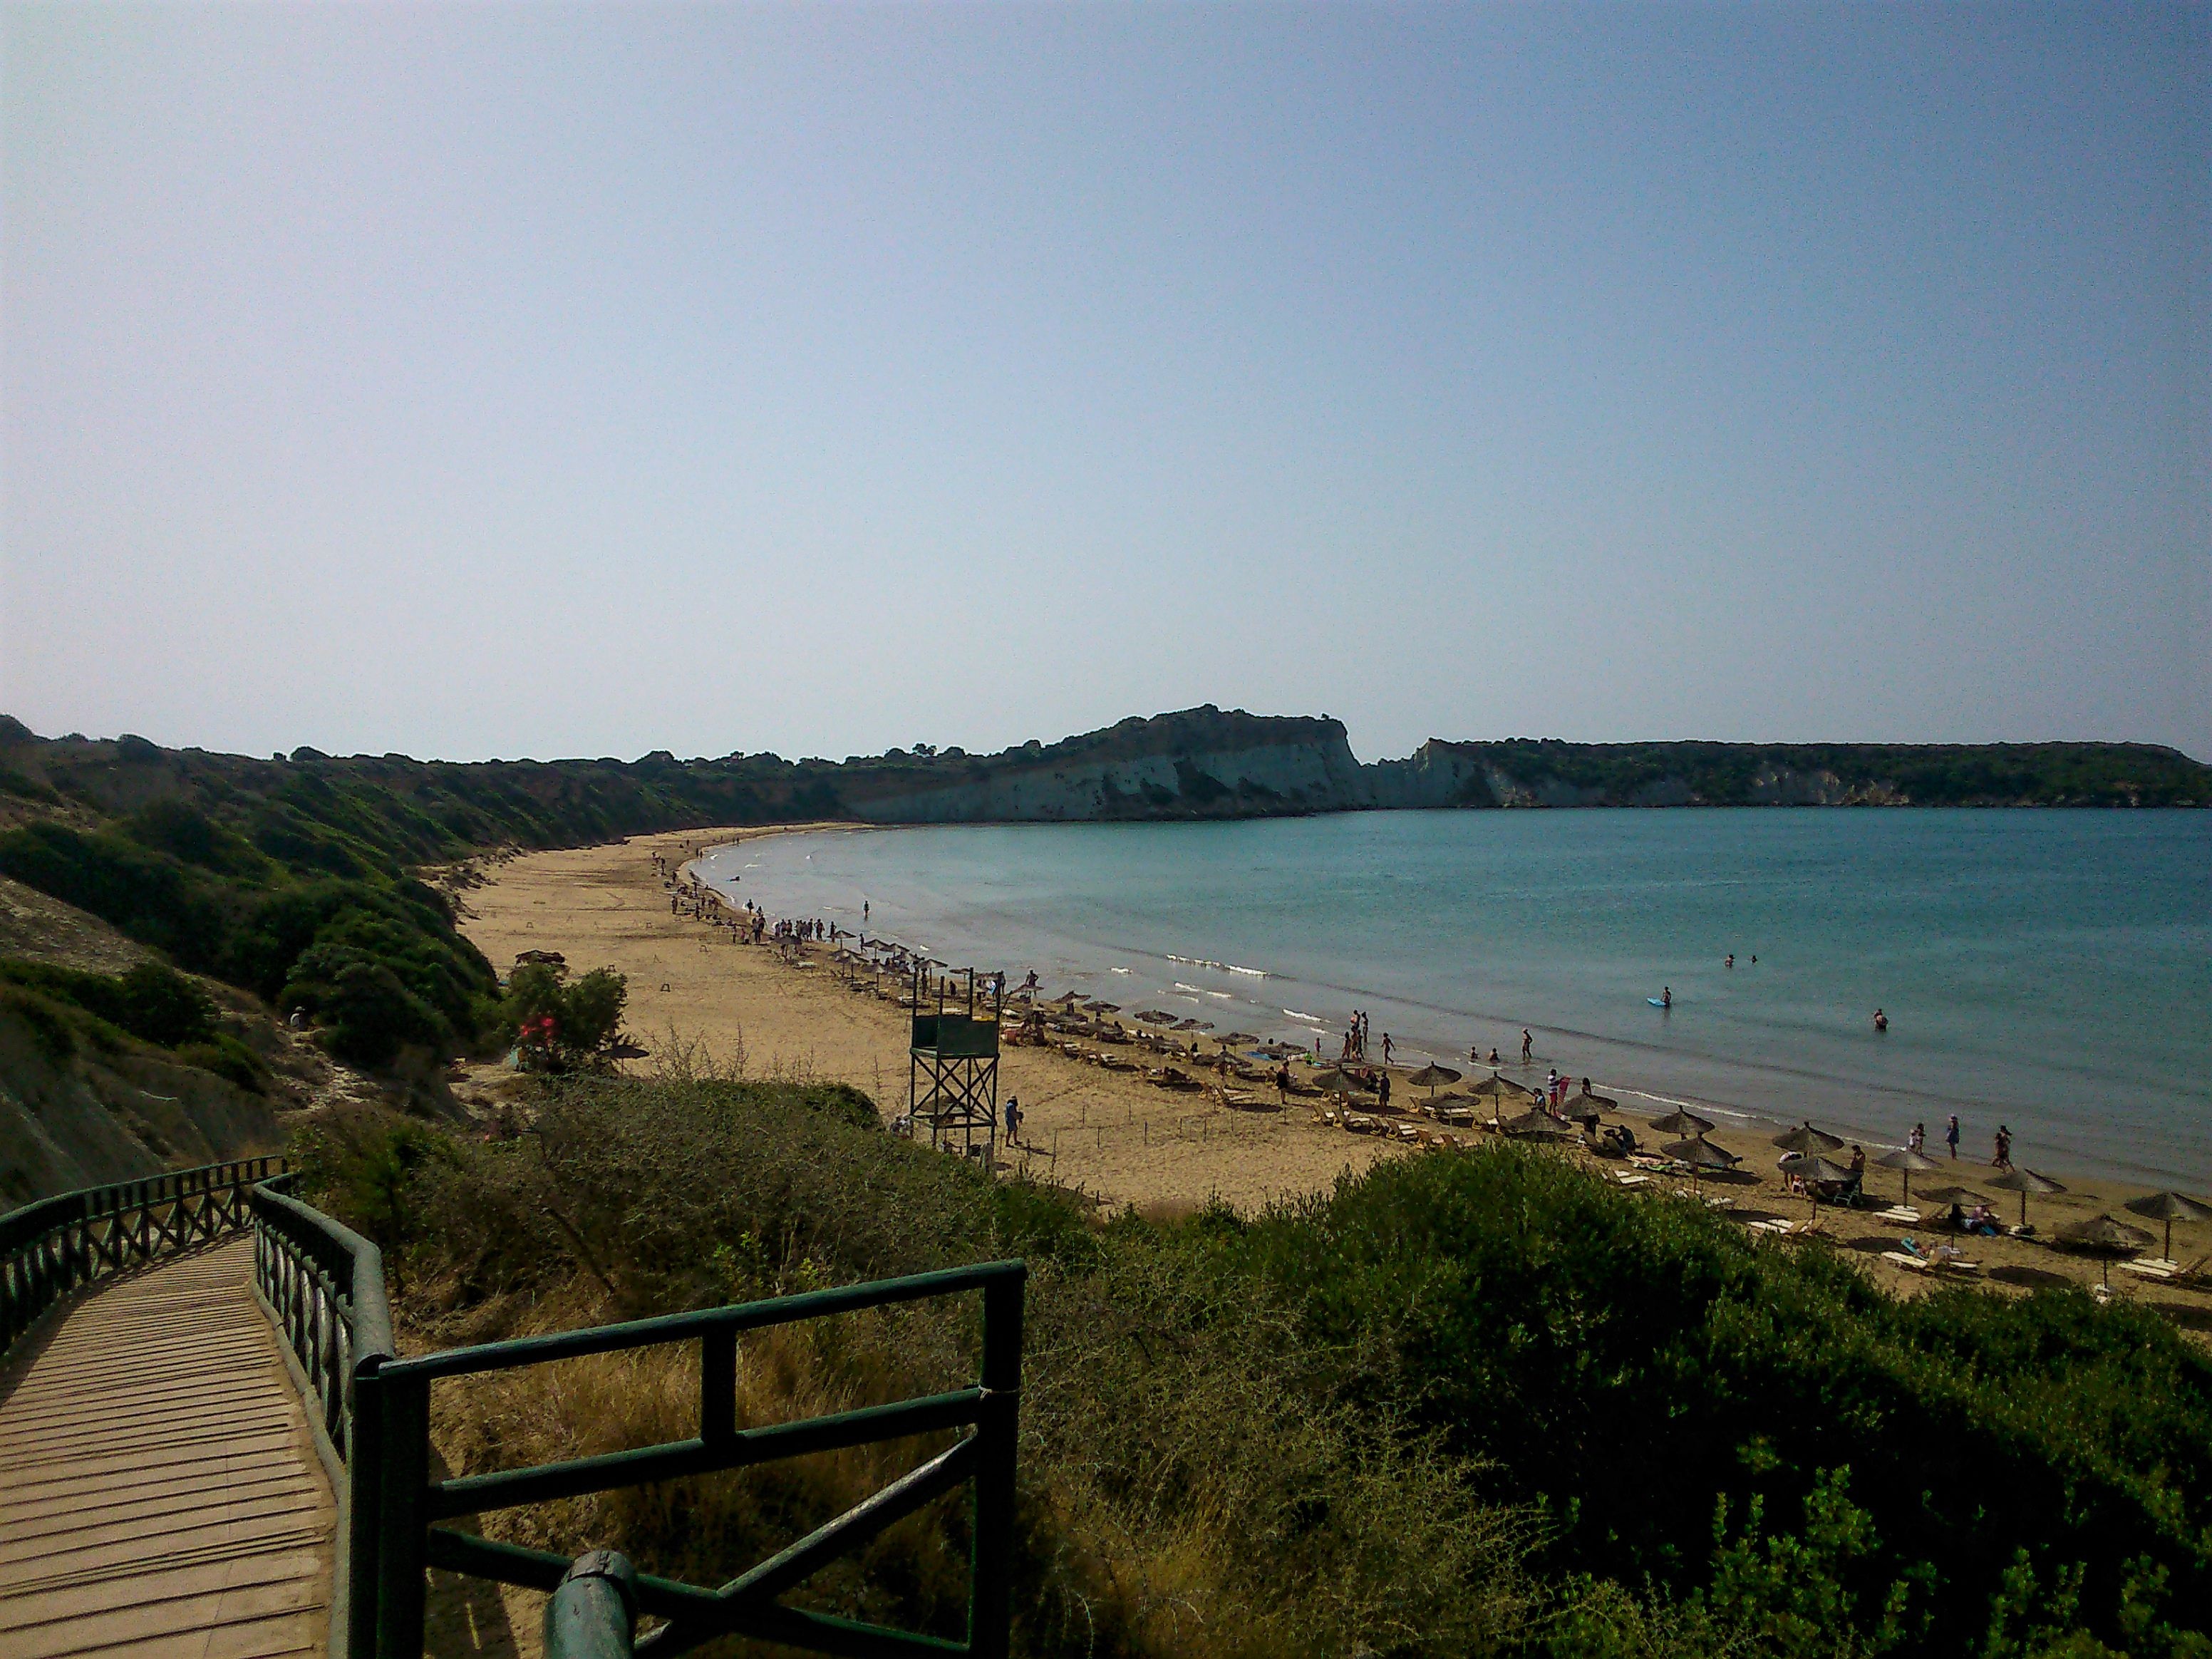
beach, sea, coast, water, sand, ocean, horizon, shore, summer, vacation, cliff, dusk, cove, mediterranean, holiday, bay, reservoir, tourism, terrain, body of water, greece, cape